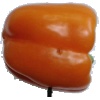
Label: orange_pepper